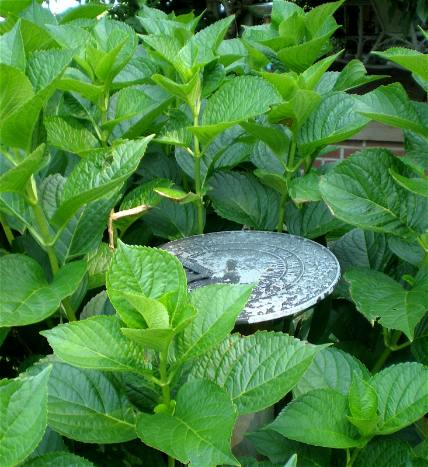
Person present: No